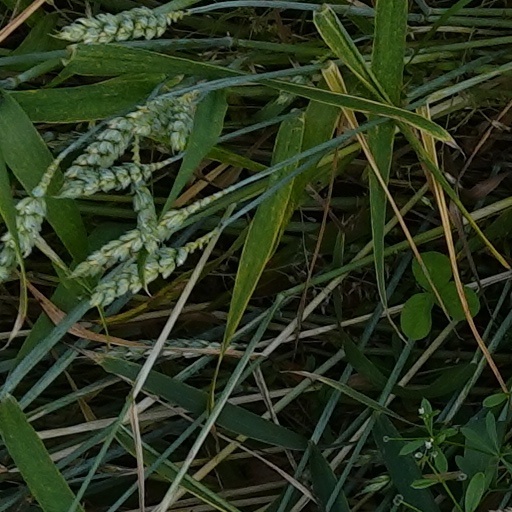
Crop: wheat